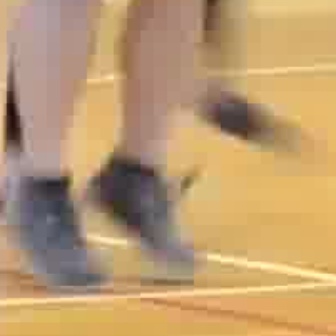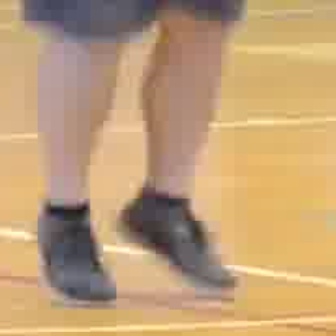
  Please identify the target specified by the bounding box [1,188,105,291] in the first image and locate it in the second image. Return the coordinates in [x_min,y_min,x_max,y_max] format.
Answer: [32,214,123,305]